SS Prins Hendrik (1871)

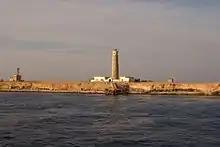
Big Brother Island; the lighthouse was built later, in 1883.

On 4 September 1873 SS "Prins Hendrik" captain E. Oort began her final voyage from Batavia. In the afternoon of 21 September "Prins Hendrik" arrived in Aden, and after bunkering, she would continue the same night.